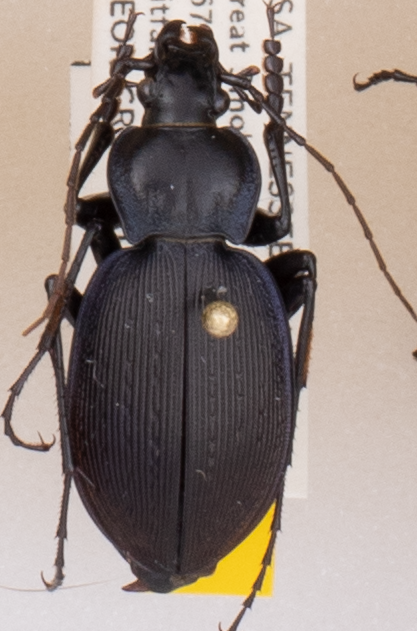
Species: Carabus goryi
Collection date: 2021-07-06
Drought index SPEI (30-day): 0.156
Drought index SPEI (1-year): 0.8
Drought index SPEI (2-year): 2.09